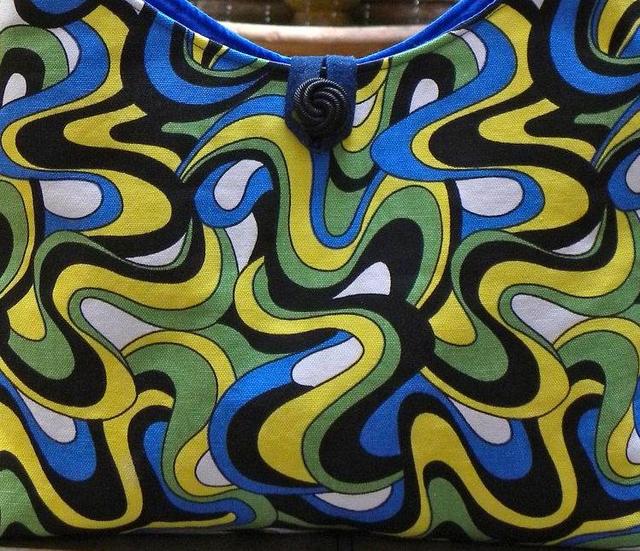
Texture: swirly